Jimmy Ee Veedinte Aishwaryam

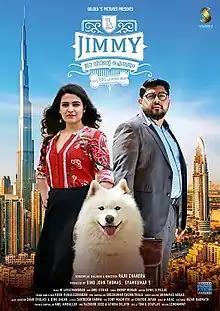

Jimmy Ee Veedinte Aishwaryam is a 2019 Indian Malayalam-language film directed by Raju Chandra and produced by Shino John. Mithun Ramesh made his debut as a lead actor in the film.